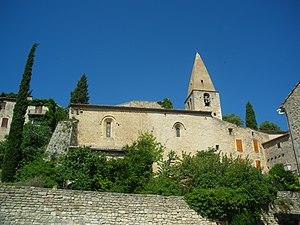
église Saint Sauveur du Crestet, Vaucluse
L'église Saint-Sauveur et Saint-Sixte du Crestet est une église bâtie au IXᵉ siècle.
Crestet est une commune française située dans le département de Vaucluse, en région Provence-Alpes-Côte d'Azur.
Cet article recense les monuments historiques du département de Vaucluse, en France.